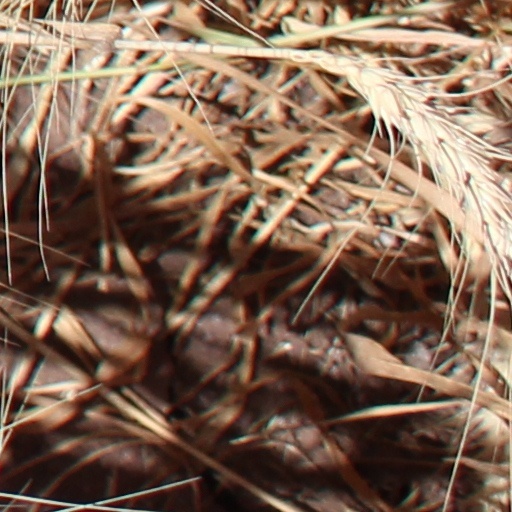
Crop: wheat